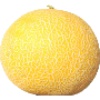
Label: Cantaloupe 1